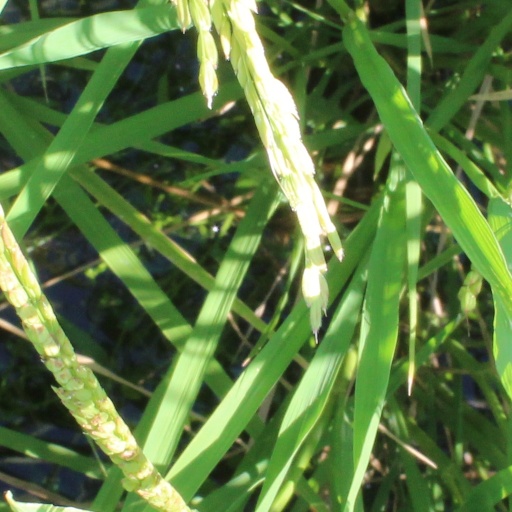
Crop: rice